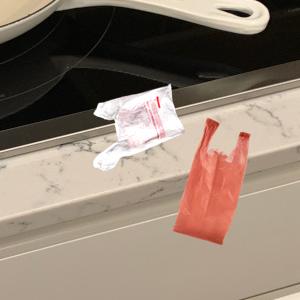
Label: plasticbags